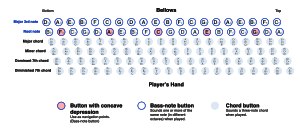
Harmonika / Typer / Den kromatiske harmonika / Standardbas
Standardbas
En harmonika er et musikinstrument, der klassificeres som et tungeinstrument. Dets toner kommer fra indvendige metalblades vibrationer sat i gang af lufttryk, der dannes med en blæsebælg. Der findes flere forskellige typer af harmonikaer. En enkelt har sit eget egennavn, akkordeonet.